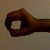
The image shows a hand gesture representing the number 0 in Indian Sign Language.